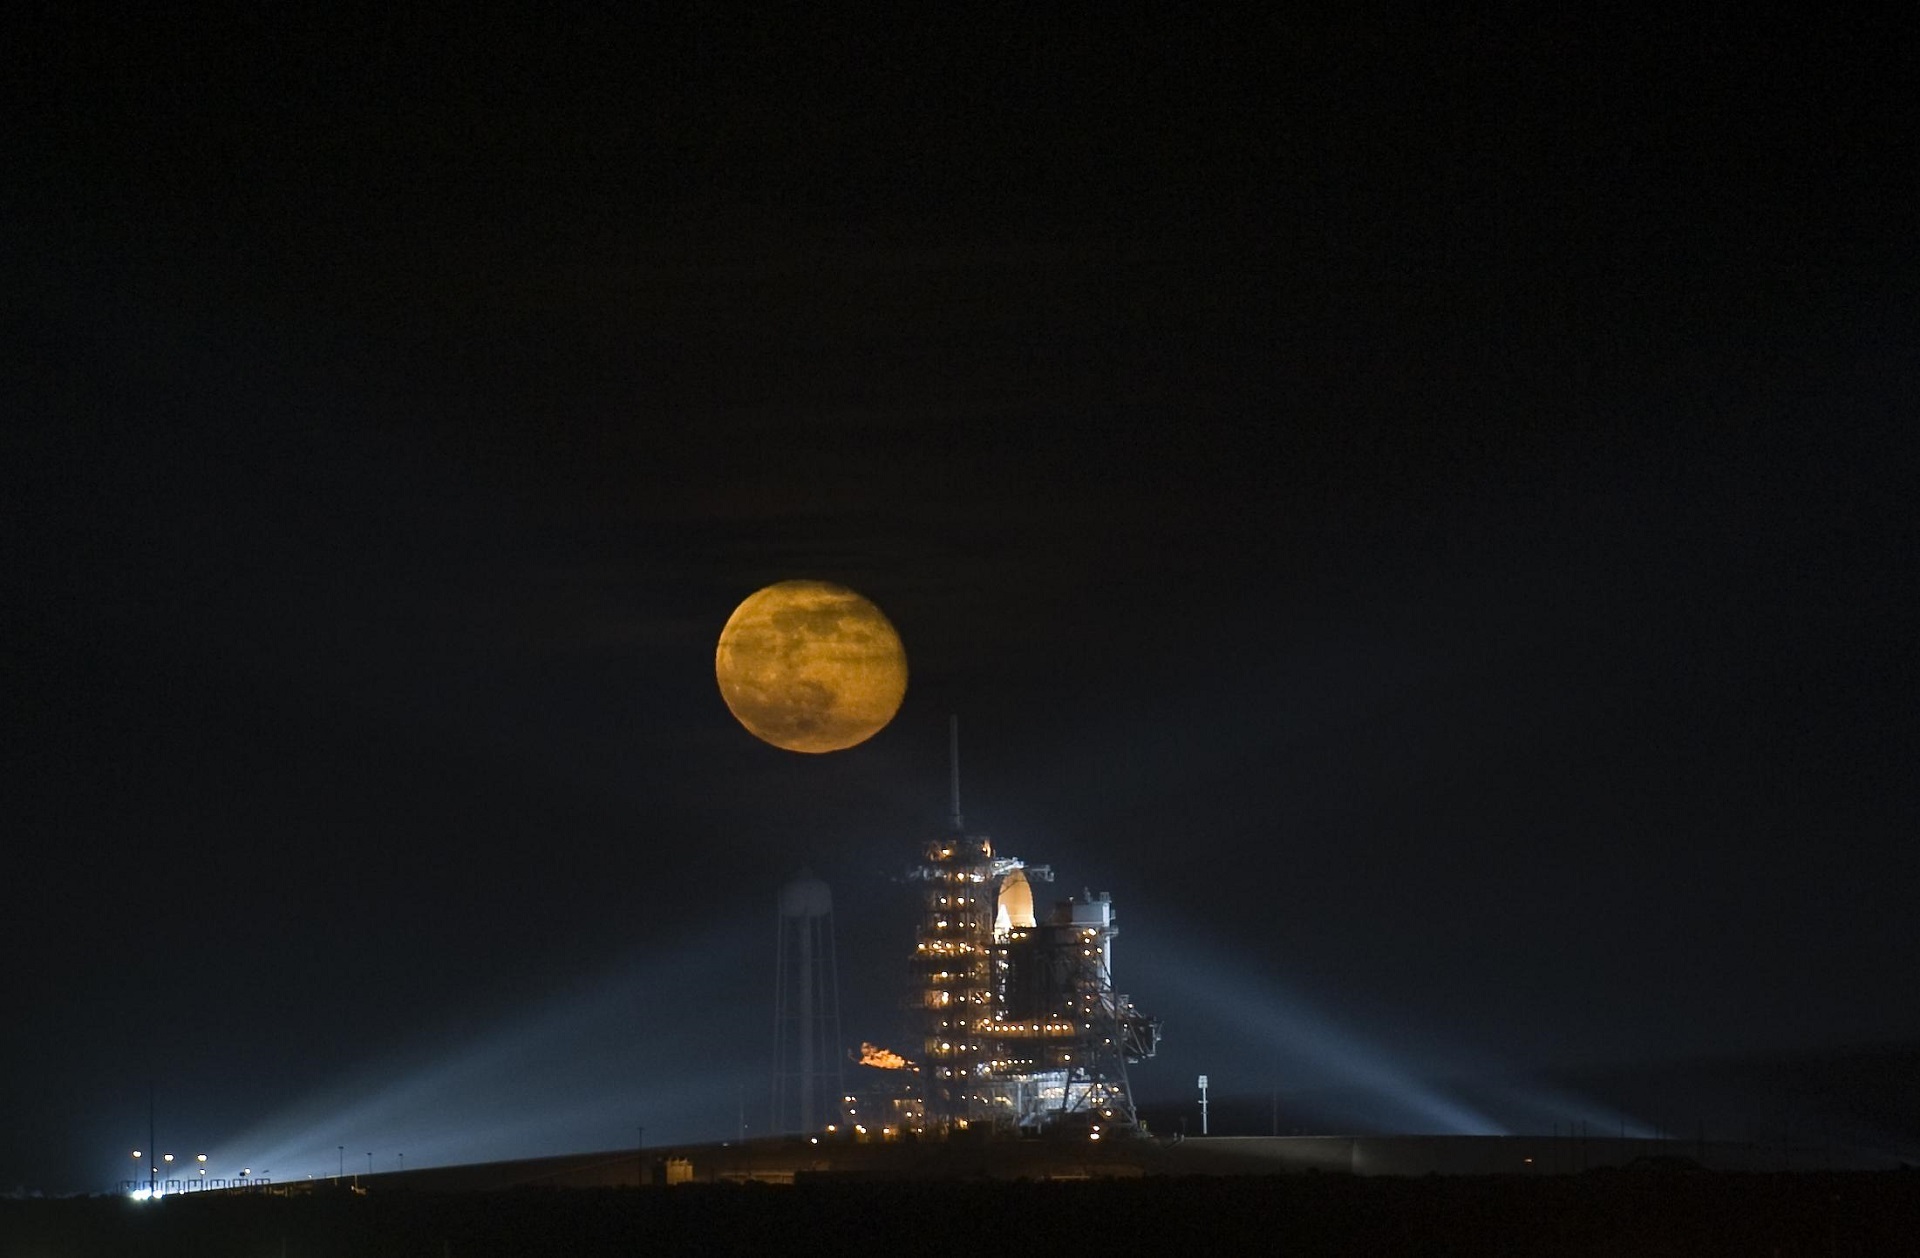
light, night, atmosphere, reflection, vehicle, space, darkness, lighting, moon, rocket, preparation, full moon, moonlight, astronaut, launch, lunar, spaceship, pad, shuttle, spacecraft, space shuttle, astronomical object, atmosphere of earth, endeavour, pre flight, boosters